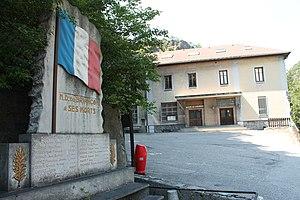
Ancienne mairie et monument aux Morts de Notre-Dame-de-Briançon (été 2018).
Notre-Dame-de-Briançon est une ancienne commune française située en Tarentaise dans le département de la Savoie. Elle devient le chef-lieu de la commune de La Léchère le 30 juin 1972 qui regroupe avec elle quatre communes associées. Le 1ᵉʳ janvier 2019, suite à l'absorption de Bonneval et Feissons-sur-Isère par La Léchère qui devient une commune nouvelle, Notre-Dame-de-Briançon devient une commune déléguée.